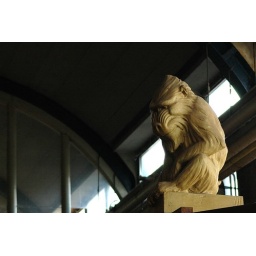
One of the old statues in de ape house. This building is also a monumental building.